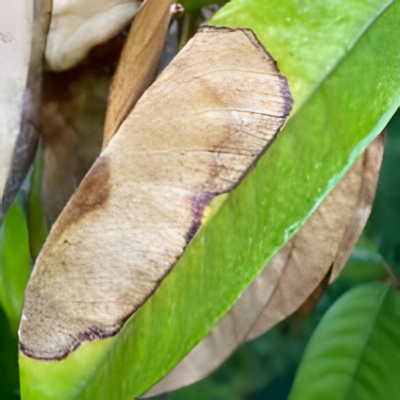
Label: Leaf_Rhizoctonia